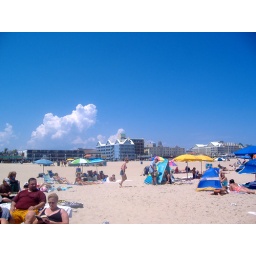
Blue sky above condos and beach umbrellas